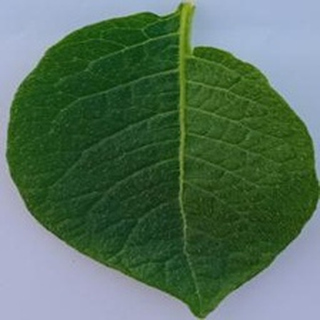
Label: healthy_potato